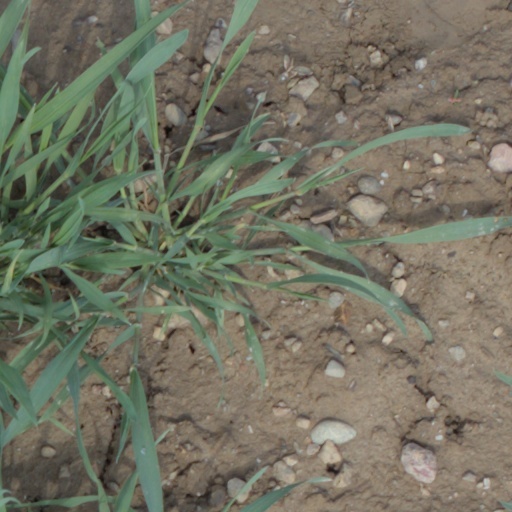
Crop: wheat